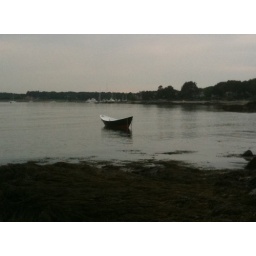
boat in the water, taken from the beach at Fort Stark, Newcastle, NH